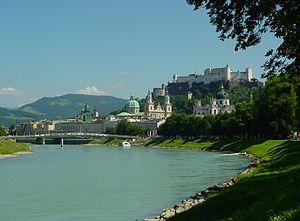
La Salzach est, avec une longueur de 226 km, l'affluent le plus long de l'Inn et la principale rivière du land de Salzbourg.